2012 NFL draft

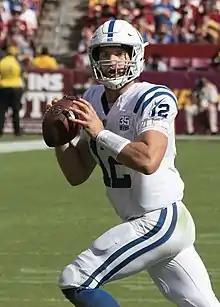
Andrew Luck was selected first overall by the Indianapolis Colts.

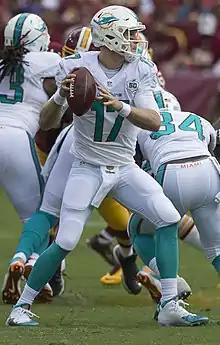
Ryan Tannehill was selected eighth-overall by the Miami Dolphins.

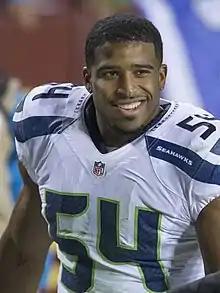
Bobby Wagner was selected 47th overall by the Seattle Seahawks.

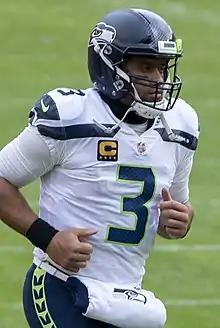
Russell Wilson was selected in the third round 75th overall by the Seattle Seahawks.

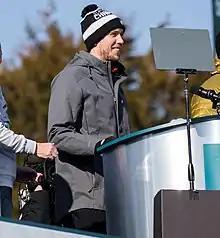
Super Bowl LII MVP Nick Foles was selected 88th overall by the Philadelphia Eagles.

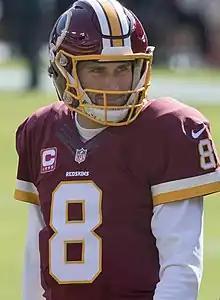
Kirk Cousins was selected in the fourth-round 102nd overall by the Washington Redskins.

A supplemental draft was held on July 12, 2012. For each player selected in this draft, the team forfeits its pick in that round in the draft of the following season. Eight players were available, but only one was selected.